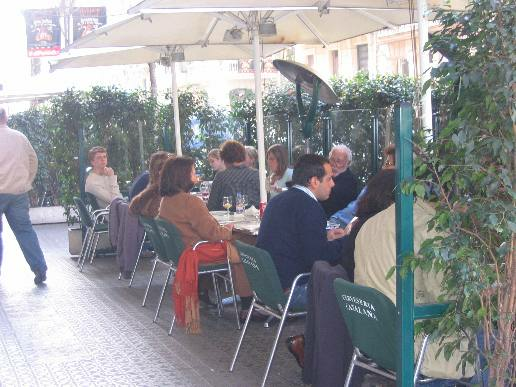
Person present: Yes